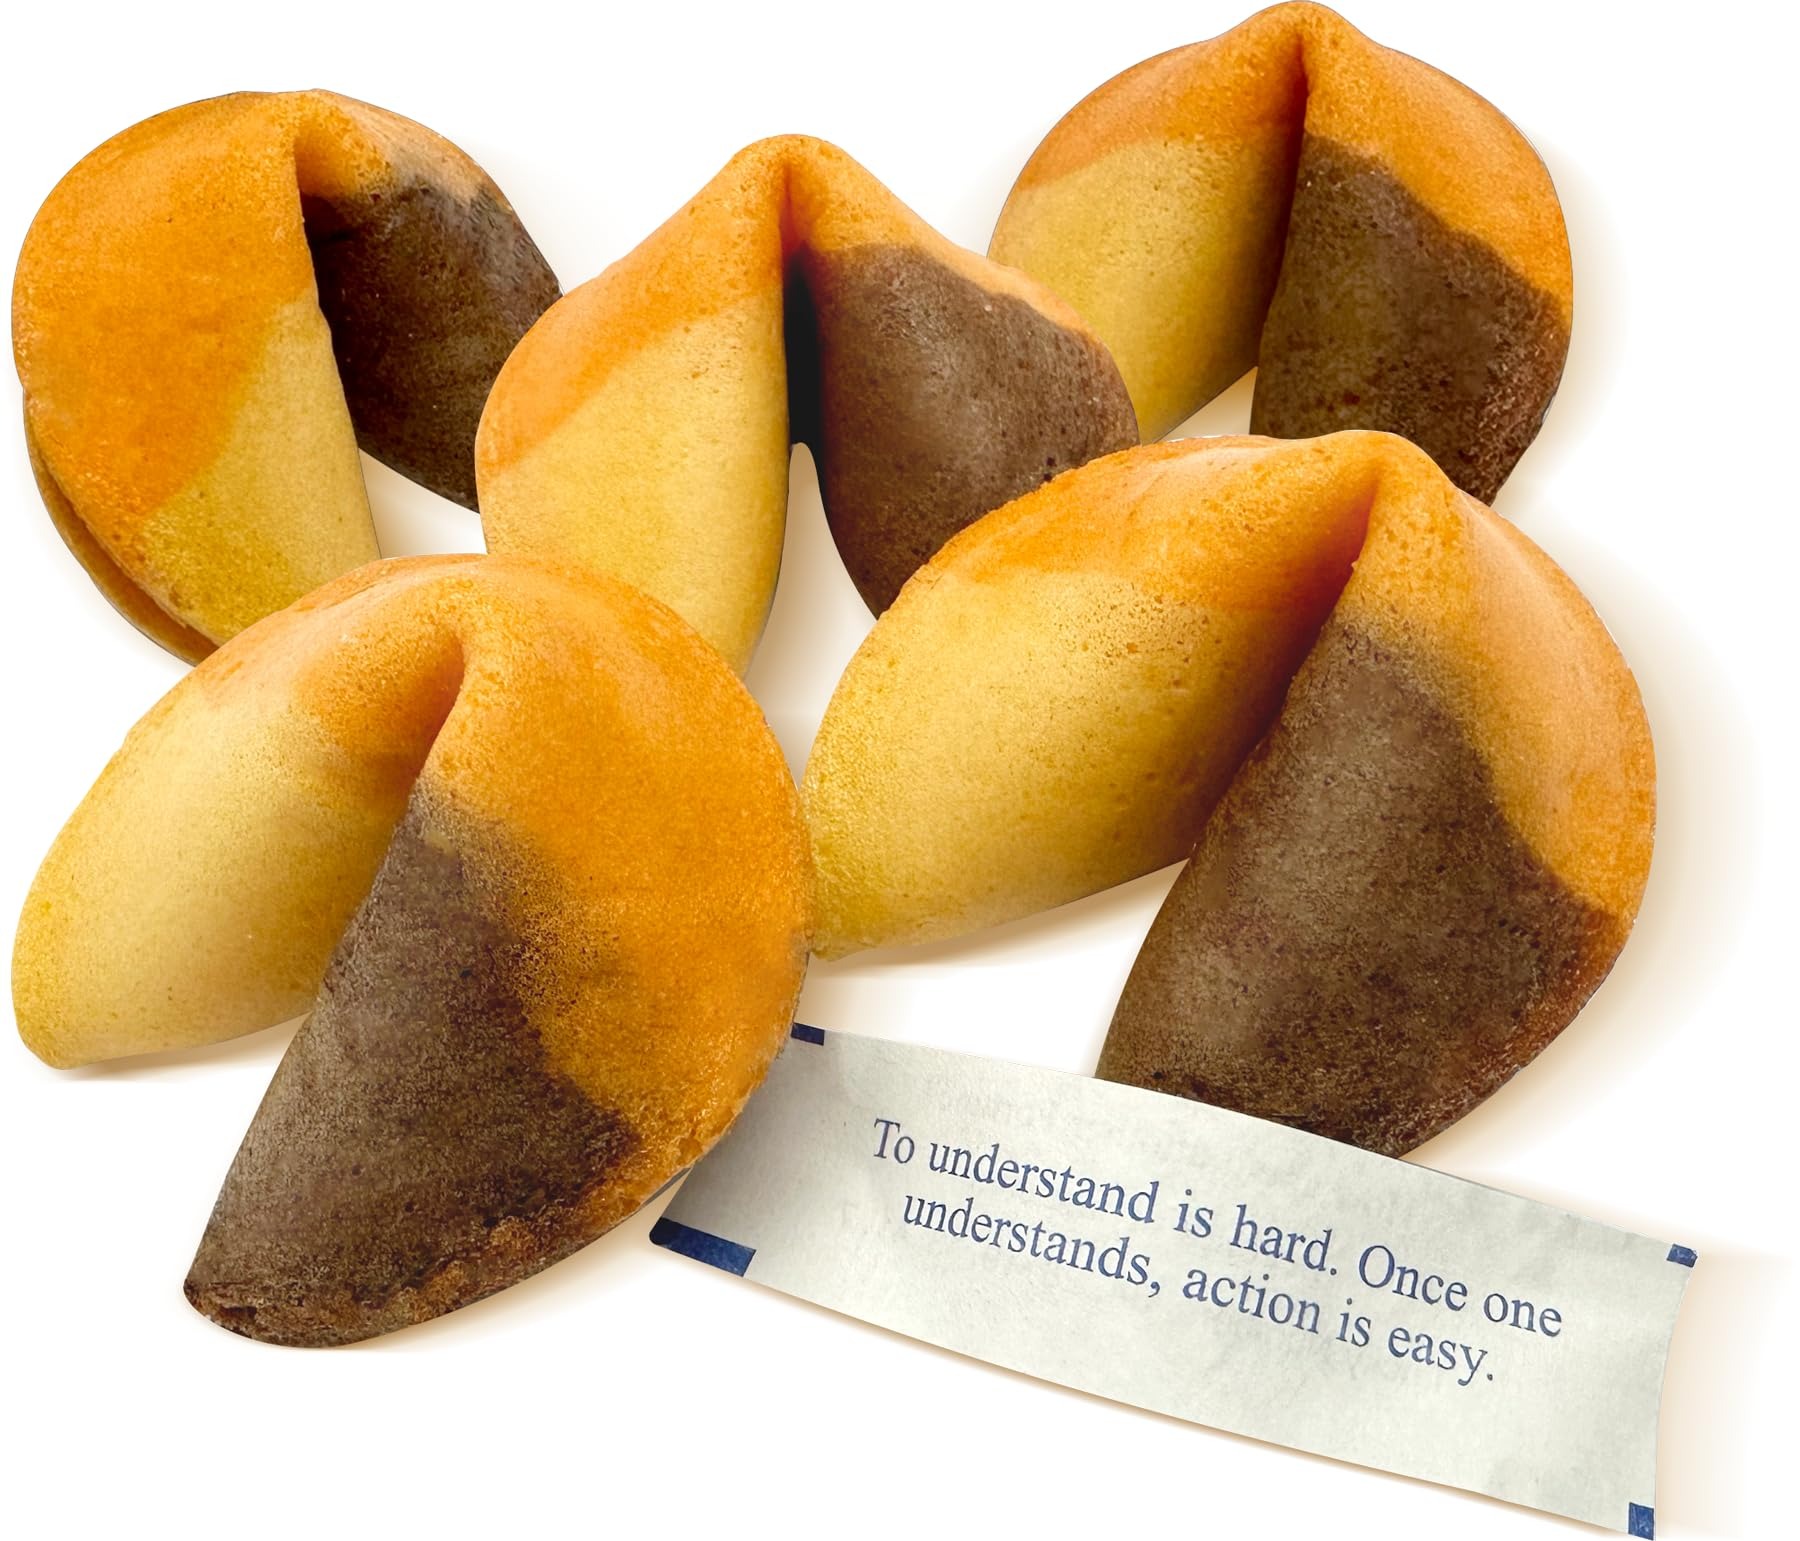
Item Name: Soeos 3-in 1 Flavor Fortune Cookies, Fortune Cookies Individually Wrapped Bulk, Approx 50 Cookies, Individually Packed Crisp Cookies with Fun, Traditional Chinese New Year Fortune Cookie, (Chocolate, Vanilla, Citrus) Flavor
Bullet Point 1: Three Flavor Fortune Cookies: Enjoy the best of three worlds with our Fortune Cookies featuring chocolate, vanilla, and citrus flavors. A tasteful combination that suits a wide range of palates.
Bullet Point 2: Chocolate Indulgence: Delight in the luxurious taste of chocolate-infused fortune cookies, offering a velvety and indulgent experience that sets the stage for the flavorful journey ahead.
Bullet Point 3: Vanilla: Experience the classic allure of vanilla-infused cookies, offering a subtle and sweet contrast to the boldness of chocolate. The combination is a symphony of flavors that dance on your palate.
Bullet Point 4: Citrus: The addition of citrus brings a refreshing and tangy twist to the trio, creating a unique and uplifting flavor profile. Perfect for those who crave a burst of brightness in every bite.
Bullet Point 5: MADE IN USA: Introducing our locally crafted Fortune Cookies, meticulously made right here in the USA. We source the finest ingredients to ensure a truly delectable experience – a crispy, golden exterior that gives way to a symphony of flavors that reflect the richness of our culinary heritage.
Value: 8.0
Unit: Ounce

Price: 13.99